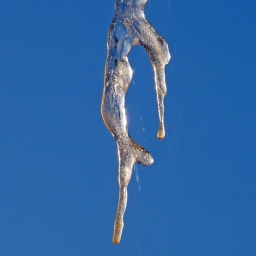
Icecle hanging down in front of my window, taken from inside to get the clear blue sky.